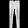
Label: Trouser